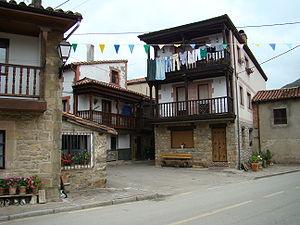
San Sebastián de Garabandal ou Garabandal est un village rural et montagneux espagnol situé sur la commune de Rionansa dans la région autonome de Cantabrie. Le village fut un lieu de supposées apparitions mariales de 1961 à 1965 qui attirèrent d'importantes foules ainsi qu'une médiatisation soutenue et il bénéficie depuis d'un important tourisme religieux. Ces supposées apparitions ont été très vite été dénoncées par l'Église catholique et l'une des voyantes, s'est rétracté sur ses déclarations initiales. Après une nouvelle enquête ouverte en 1988, l’Église catholique a conclu à un non-constat de supernaturalitate, ne reconnaissant pas les apparitions, mais laissant la question non tranchée définitivement.